Daphne Civic Center

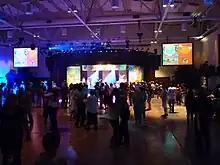
Inside of Daphne Civic Center

The Daphne Civic Center hosts a variety of recurring and special events. It is the site of the annual Gulf Coast Zydeco Music Festival. In February 2008, the center drew media attention when it hosted a Mardi Gras ball then twelve hours later was ready to open as a voting center for Alabama's primary elections.